Aloha 30

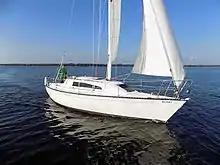
Aloha 30

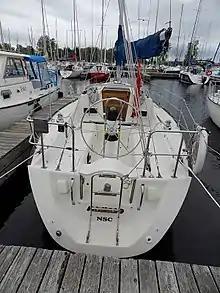
Aloha 30 showing walk-through transom

The Aloha 30 is a small recreational keelboat, built predominantly of fiberglass, with wood trim. It has a fractional sloop rig, a/an internally-mounted spade-type rudder and a fixed fin keel. It displaces and carries of ballast.